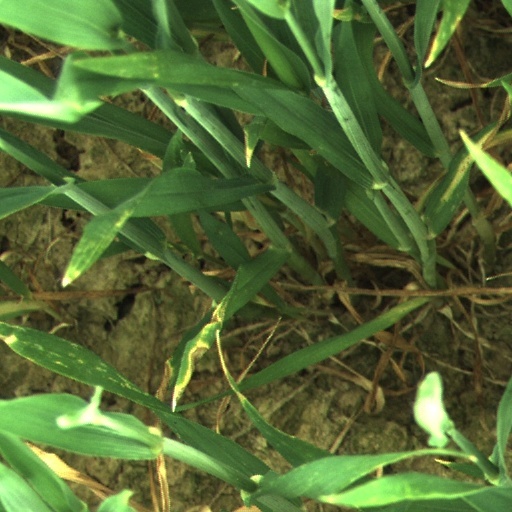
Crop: wheat